Dead or Alive 3

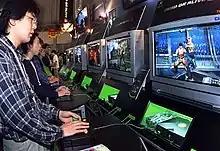
"Dead or Alive 3" promo booth at the Tokyo Game Show 2001

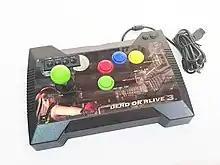
A "Dead or Alive 3" Arcade Stick manufactured by Hori

After the success of "Dead or Alive 2", Tecmo was working on continuing the series when Microsoft approached them, offering a deal to develop the next "Dead or Alive" as an exclusive title for the recently announced Xbox. The Xbox was still in development, and Microsoft was in need of exclusive, high-profile games to show off the technical capability of their product. This deal also fit in with series creator Tomonobu Itagaki's design philosophy of always targeting the most powerful console available for the development of "Dead or Alive" games. Itagaki accepted the offer as he noted how the specs of Xbox were much higher and more powerful than other systems such as the PlayStation 2 and Dreamcast. Itagaki and Team Ninja noted how developing solely for one home console was easier and how the Xbox's development environment was as convenient as the Dreamcast's, and was much more convenient than the PlayStation 2's.